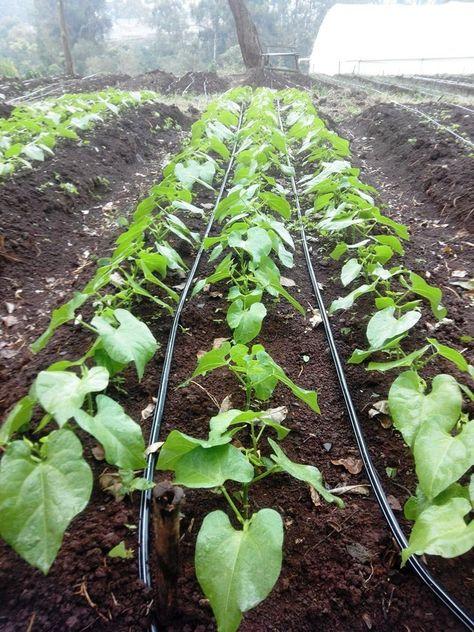
Mfumo maalumu wa umwagiliaji maji shambani unaotumia mipira midogo na miembamba inayopita katika vitaru, yenye vitobo vidogo vinavyonyunyiza maji katika mashina ya mimea.